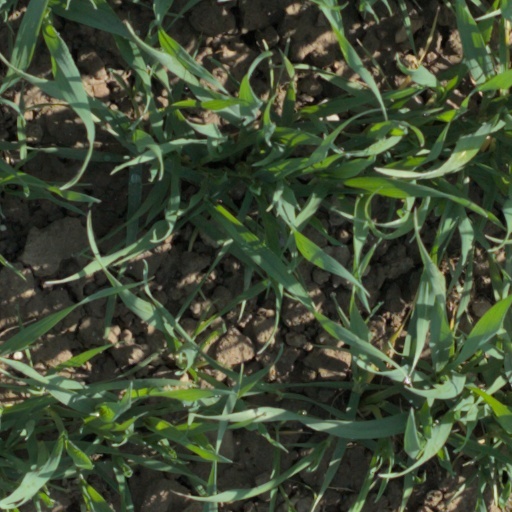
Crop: wheat